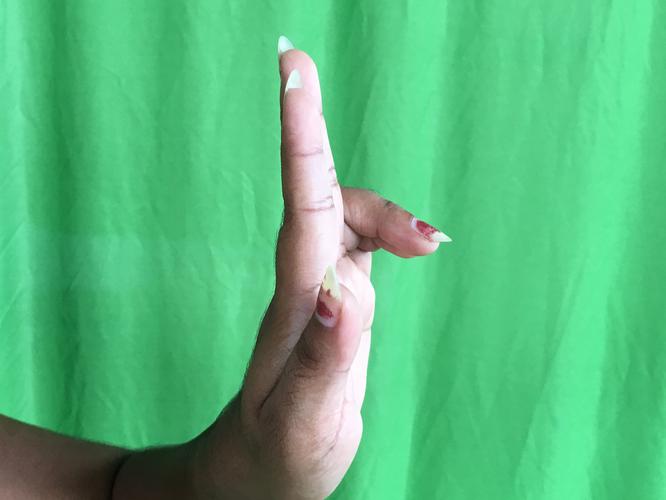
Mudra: Ardhapathaka
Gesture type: single_hand